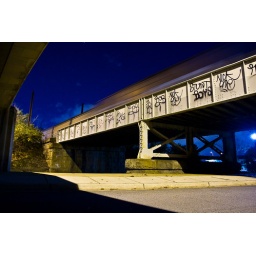
A train passes over a bridge at night in Hains Point in Washington, DC.